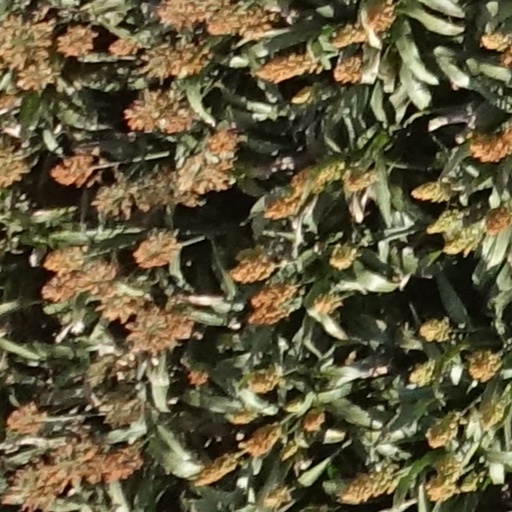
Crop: sorghum